Battle of the Somme

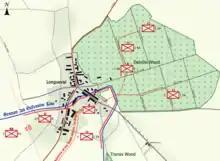
Positions on 14 July 1916

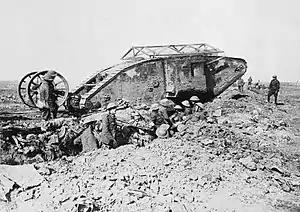
British Mark I male tank near Thiepval, 25 September 1916.

The Fourth Army attacked the German second defensive position from the Somme past Guillemont and Ginchy, north-west along the crest of the ridge to Pozières on the Albert–Bapaume road. The objectives of the attack were the villages of Bazentin le Petit, Bazentin le Grand and Longueval which was adjacent to Delville Wood, with High Wood on the ridge beyond. The attack was made by four divisions on a front of at after a five-minute hurricane artillery bombardment. Field artillery fired a creeping barrage and the attacking waves pushed up close behind it in no man's land, leaving them only a short distance to cross when the barrage lifted from the German front trench. Most of the objective was captured and the German defence south of the Albert–Bapaume road put under great strain but the attack was not followed up due to British communication failures, casualties and disorganisation.